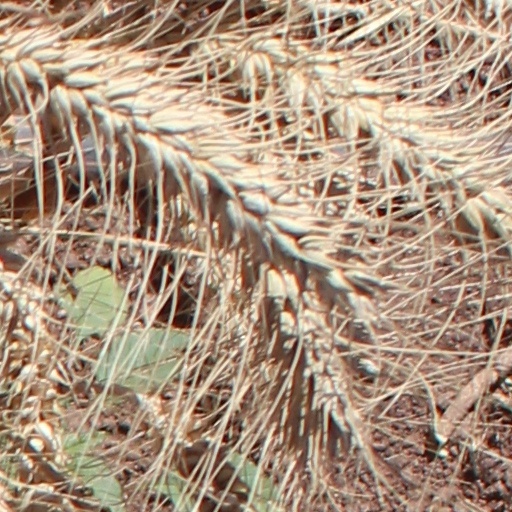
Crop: wheat